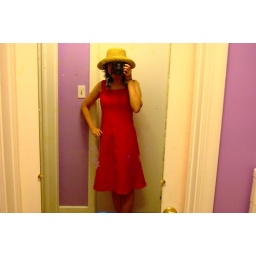
first dress i made. it fits! it hasn't ripped! yipee! simplicity newlook 6789 in red seersucker